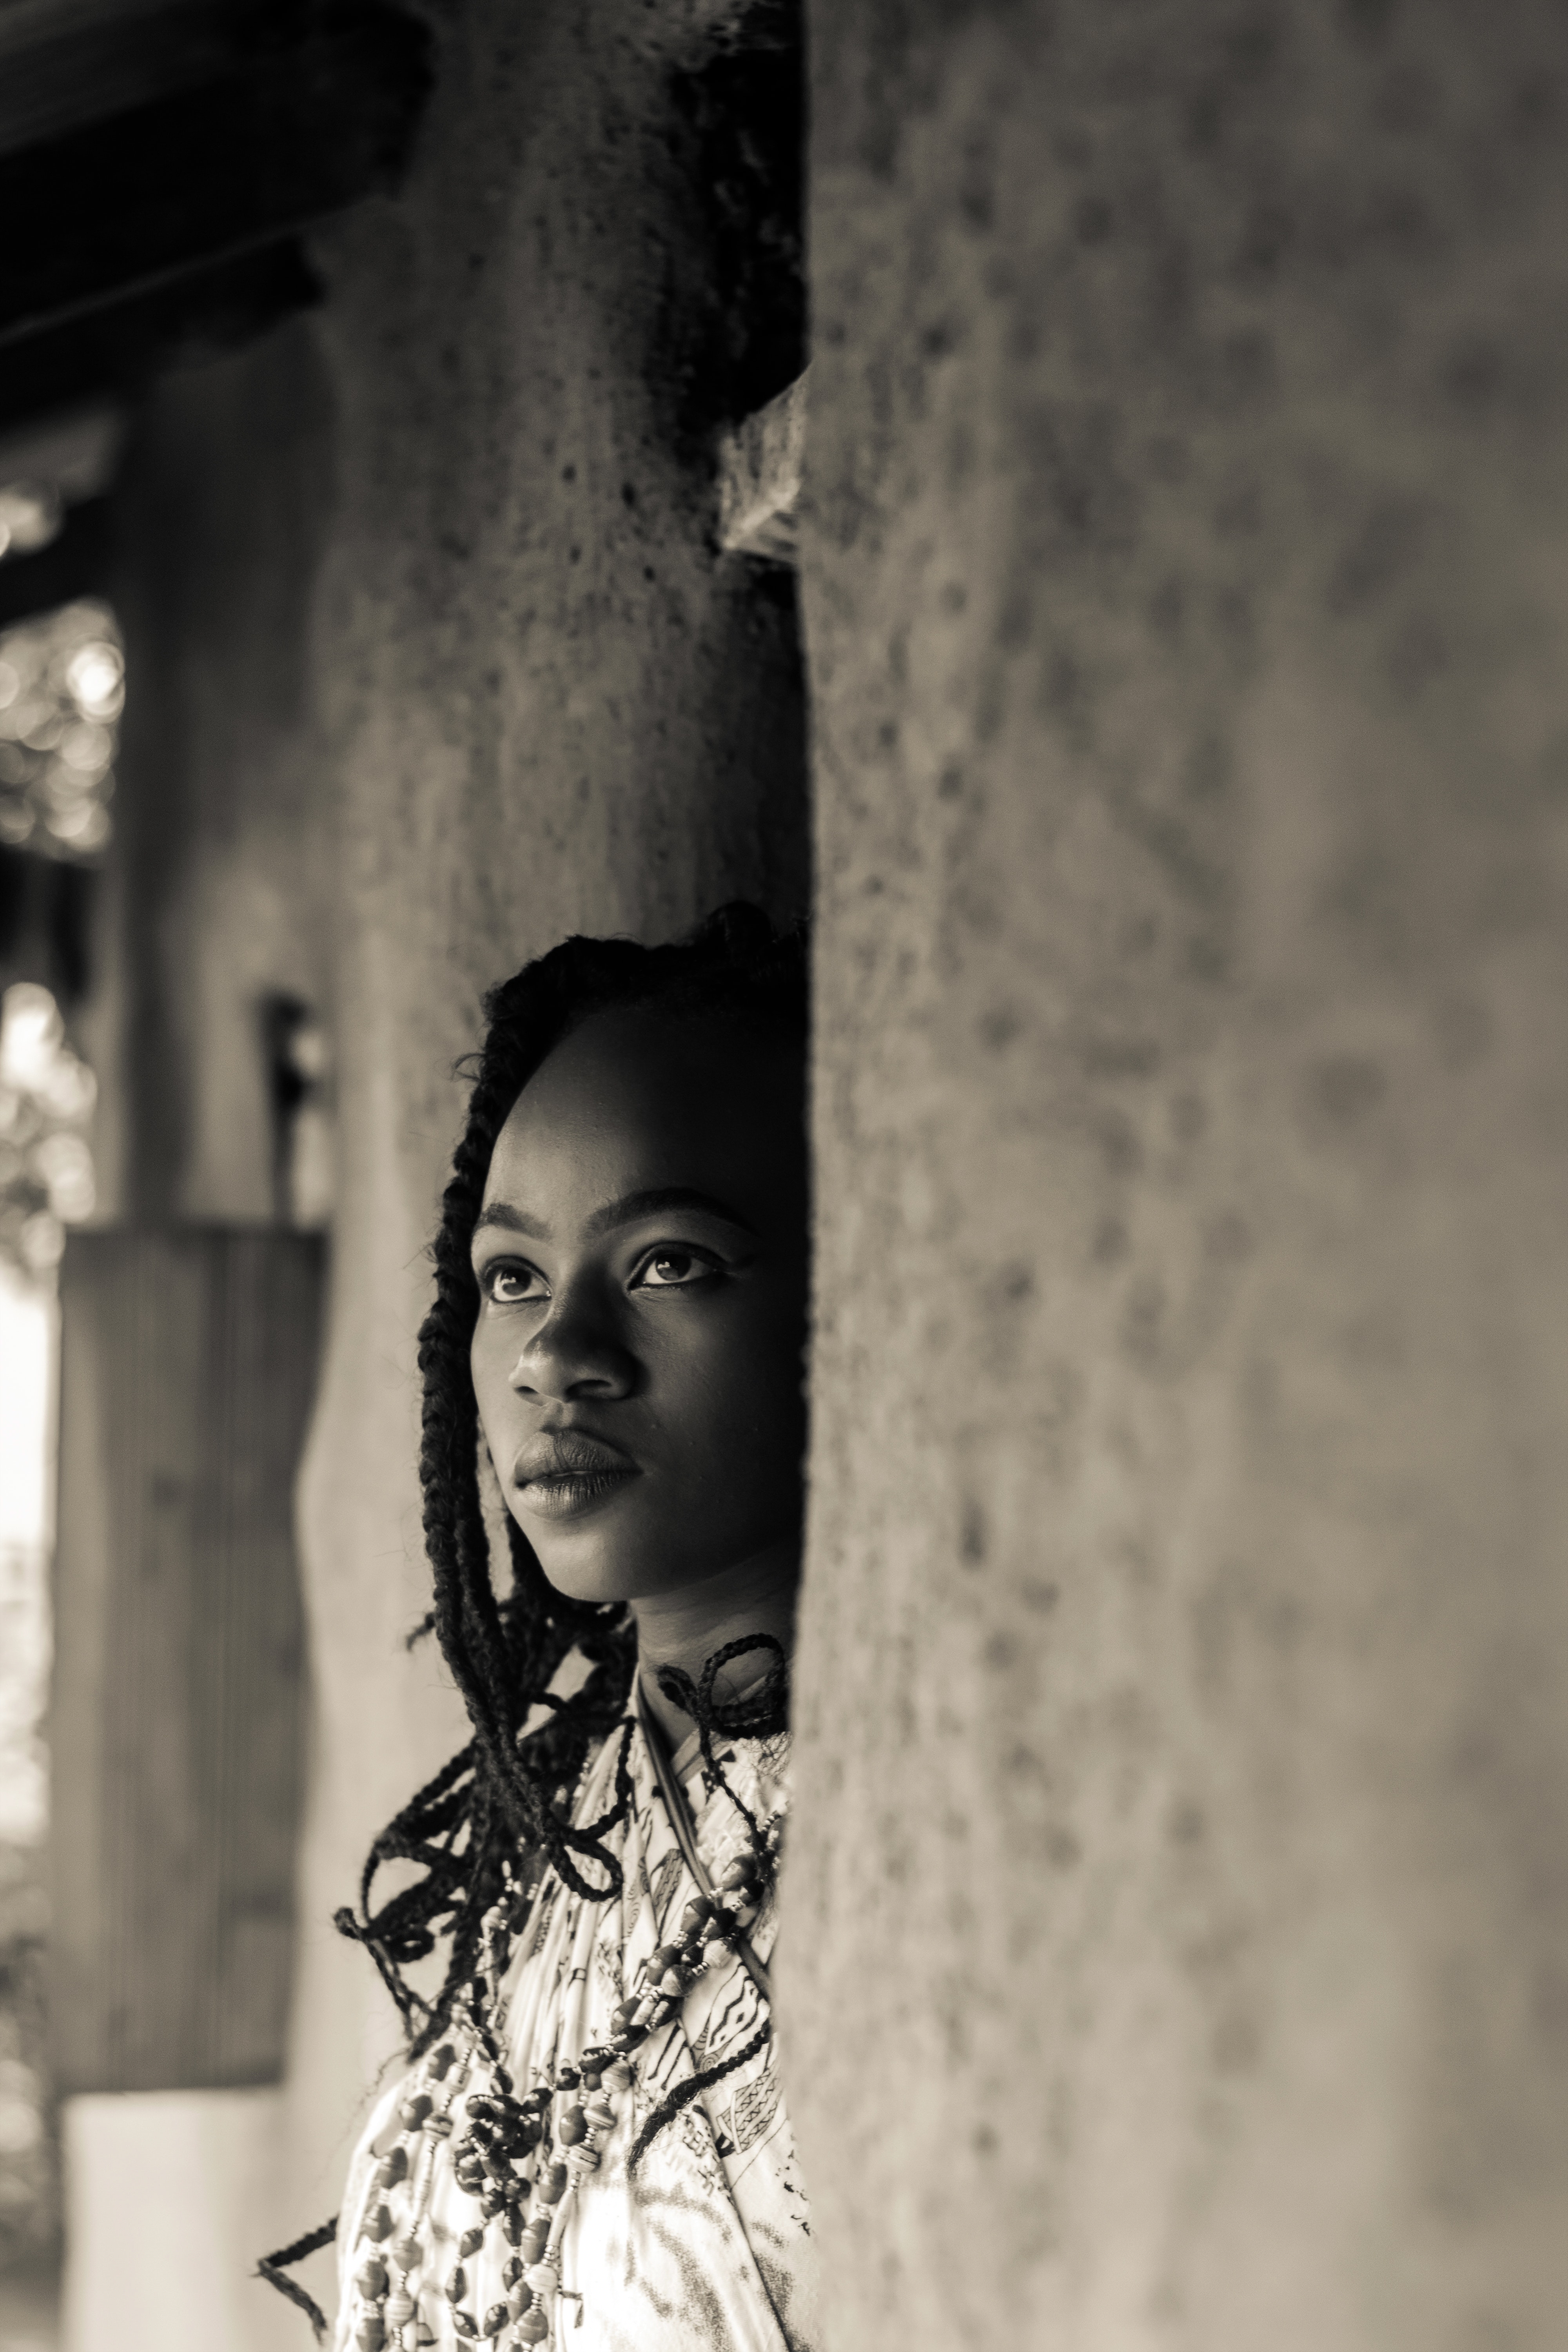
black, white, photograph, face, people, black and white, monochrome, beauty, skin, monochrome photography, eye, smile, human, photography, tree, temple, child, window, portrait, photo shoot, black hair, long hair, style, portrait photography